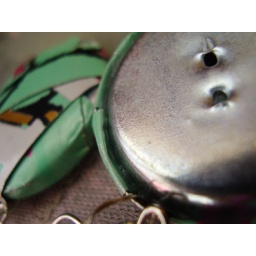
buttons covered with pieces of an ice-tea canfunky green with pink flowers in japanese styleelegant and coolideal for summer!